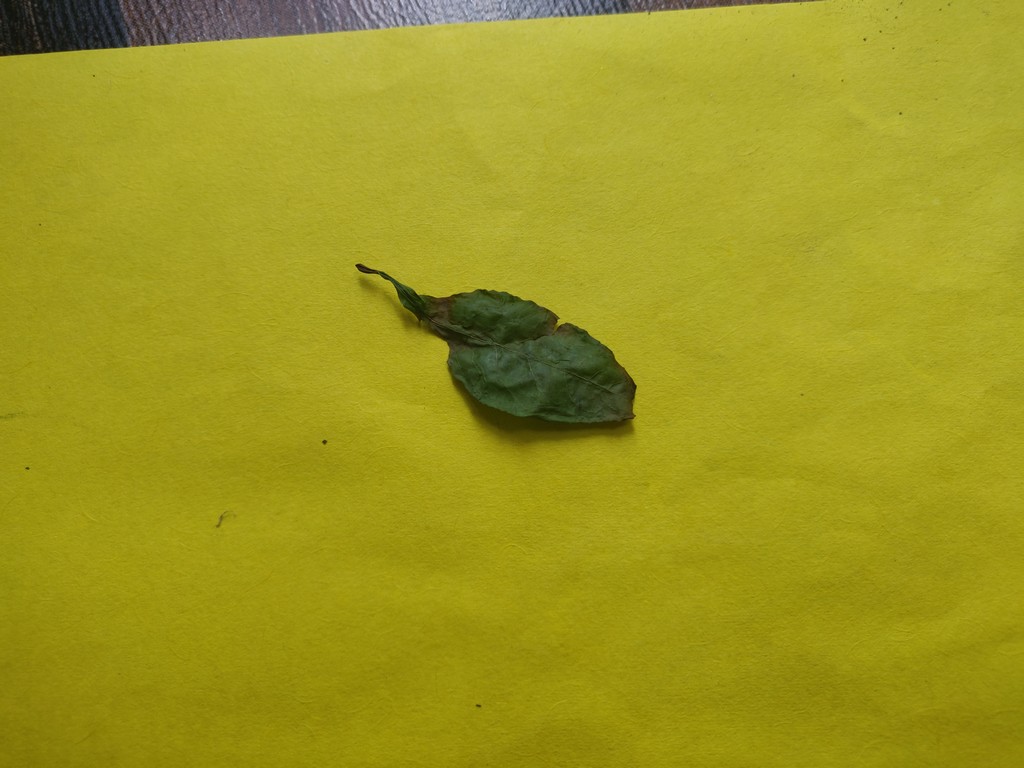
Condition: Dried
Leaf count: single
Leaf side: unknown